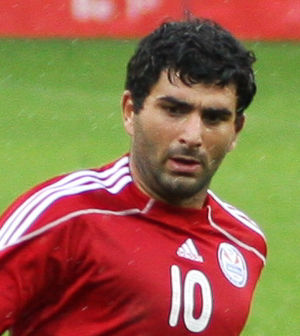
Vladimir Dvalishvili
Vladimir "Lado" Dvalishvili er en fodboldspiller fra Georgien, der spiller for Dinamo Tbilisi i Georgiske Liga.